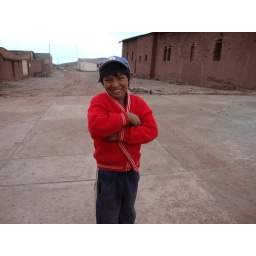
cute boy in the middle of nowhere